Nikon

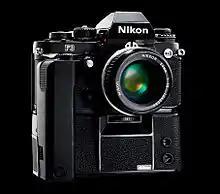
Nikon F3 Giugiaro Camera Design

The Nikon SP and other 1950s and 1960s rangefinder cameras competed directly with models from Leica and Zeiss. However, the company quickly ceased developing its rangefinder line to focus its efforts on the Nikon F single-lens reflex line of cameras, which was successful upon its introduction in 1959.